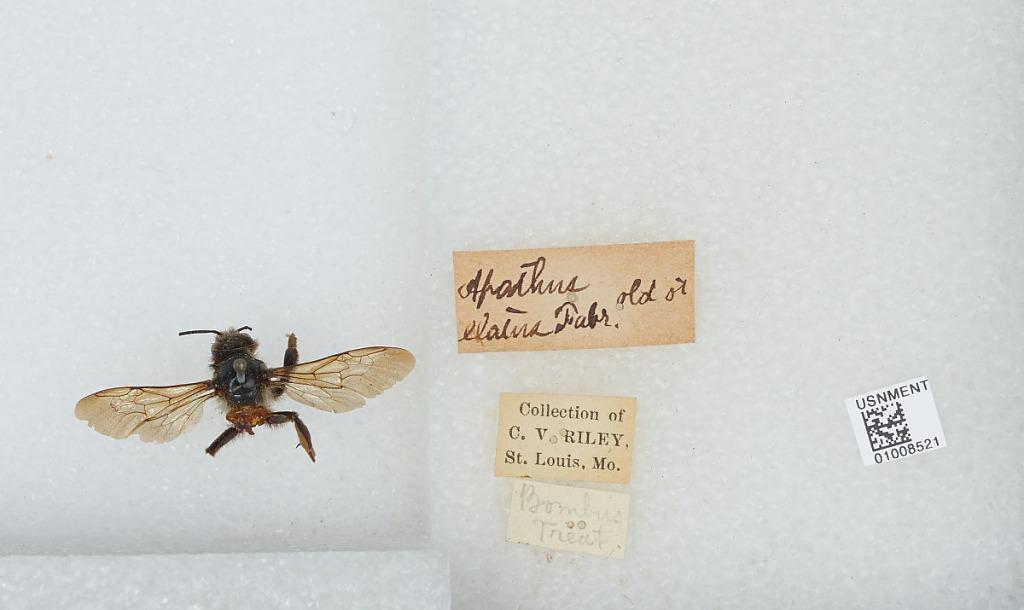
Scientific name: Bombus (Fervidobombus) fervidus fervidus (Fabricius)